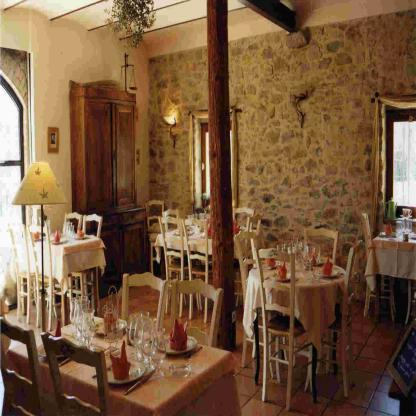
Scene: Indoor